Conflict (1938 film)

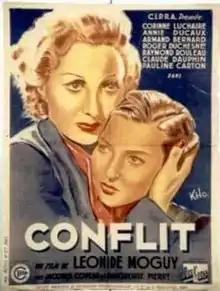
Theatrical release poster

Conflict (French: Conflit) is a 1938 French drama film directed by Léonide Moguy, who co-wrote the screenplay with Hans Wilhelm and Charles Gombault (dialogue), based on the novel "Die Schwestern Kleh" by Gina Kaus. It stars Corinne Luchaire, Annie Ducaux, Marguerite Pierry and Armand Bernard.